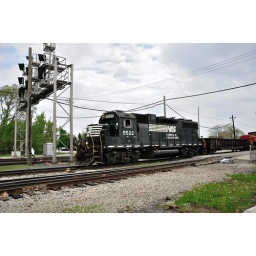
Norfolk Southern 5522 pulls the Mittal bottle train over Lincoln Avenue in Dolton, Illinois.